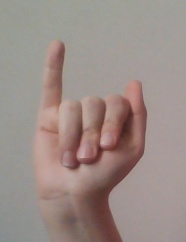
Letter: meem